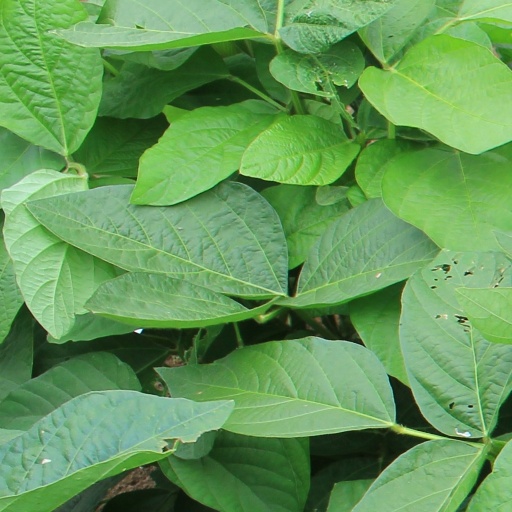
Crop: soybean